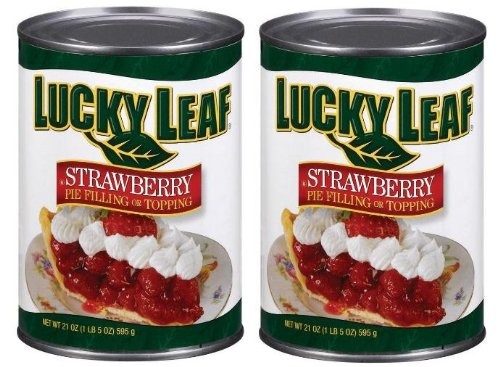
Item Name: Lucky Leaf Premium Strawberry Pie Filling or Topping (Pack of 2) 21 oz Cans
Value: 42.0
Unit: Ounce

Price: 4.805